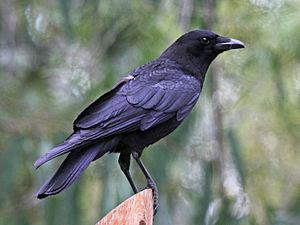
La maladie débilitante chronique ou encéphalopathie des cervidés, appelée CWD ou chronic wasting disease en anglais, est une « encéphalopathie spongiforme transmissible », la seule connue au sein de la faune sauvage. C'est une maladie fatale, proche de la maladie de la vache folle et de la maladie de Creutzfeldt-Jakob chez l'Homme, et plus encore de la tremblante du mouton, mais qui n'affecte que les cervidés. Cette maladie émergente est encore mal connue. Le risque d'une transmission à l'Homme ne peut être exclu.